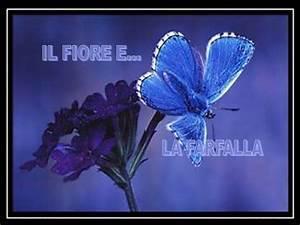
butterfly